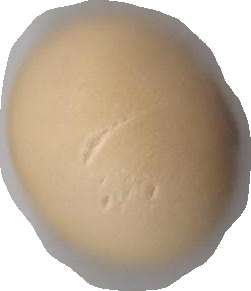
Variety: Dega